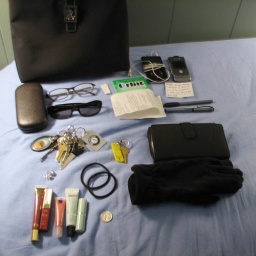
you can learn a lot about a girl by looking at what she carries in her bag